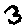
Label: 3